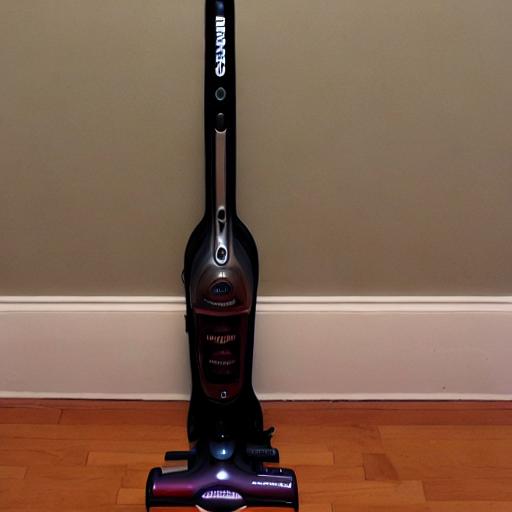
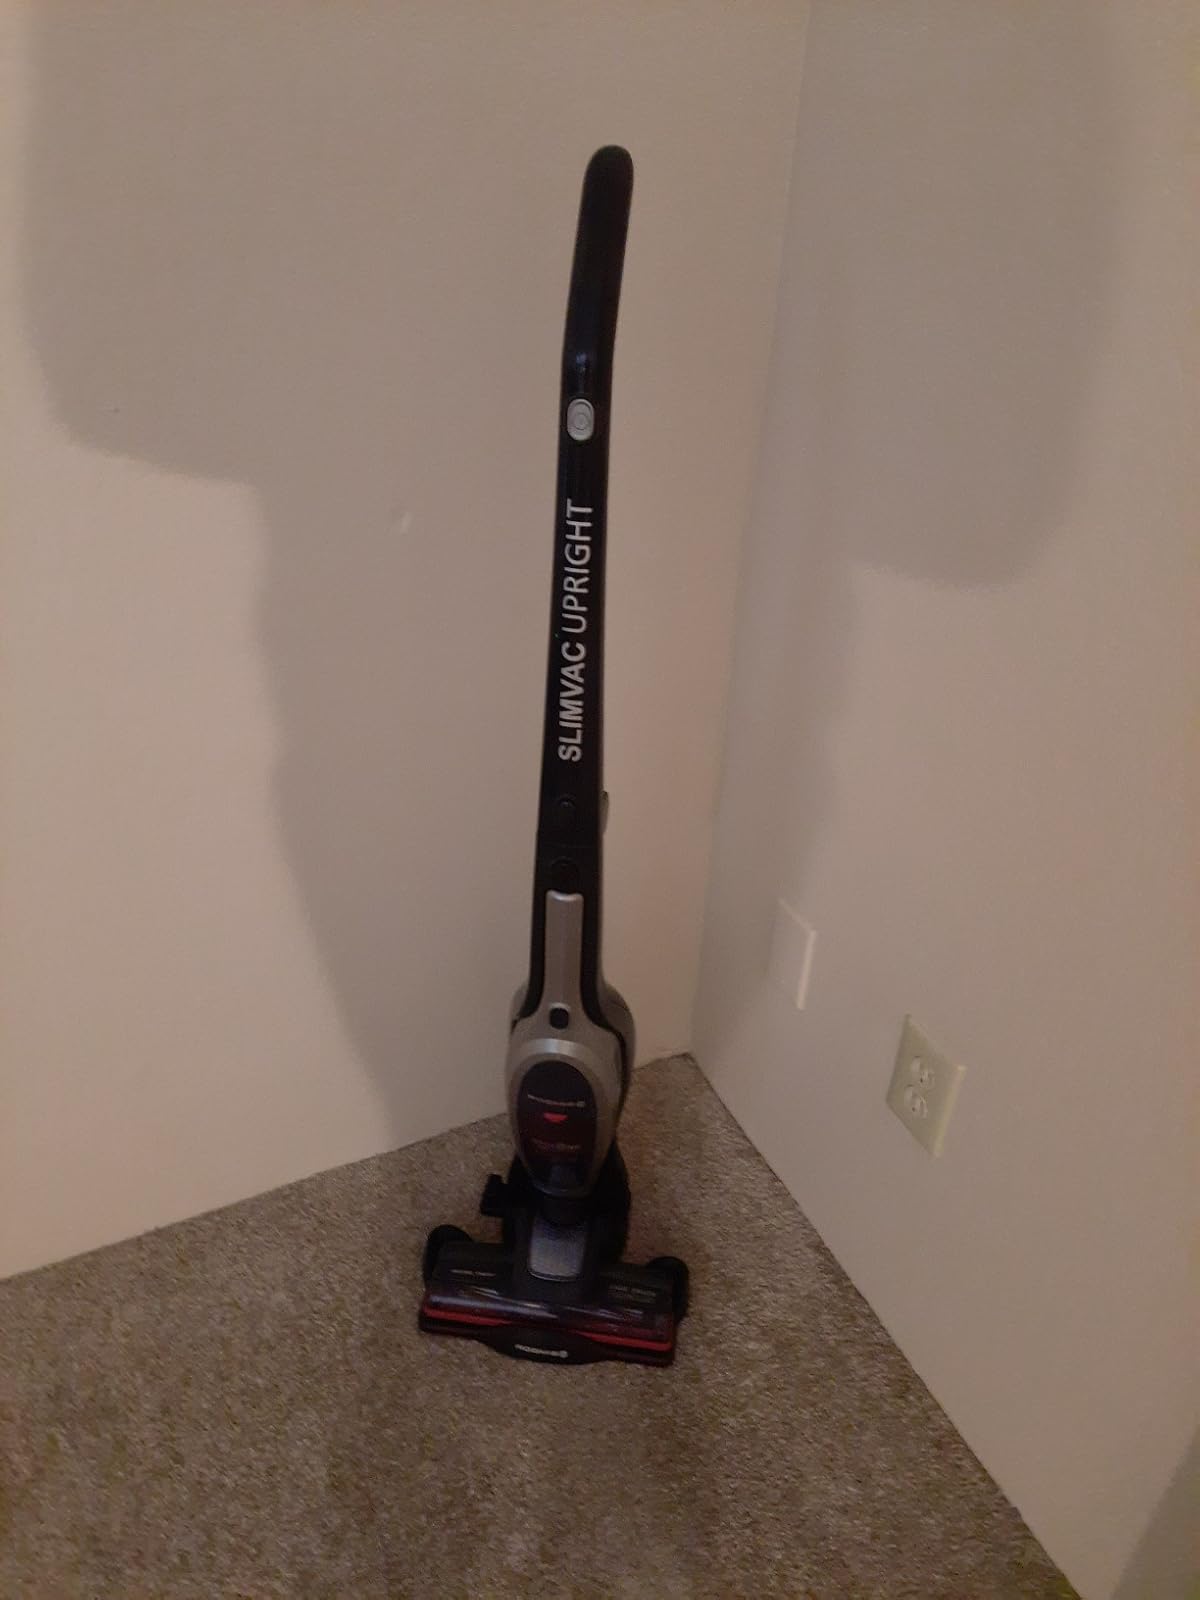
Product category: items_vacuum
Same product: no